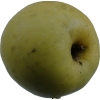
Label: Apple 13